Dreamchaser World Tour

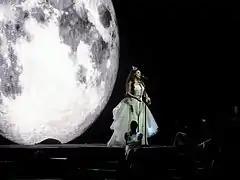
Brightman performing her Dreamchaser World Tour in Buenos Aires, Argentina

Brightman anticipated that the tour would be simple; the usual orchestra that accompanied her on previous tours was reduced to four musicians (a guitarist, a pianist,a drummer and a keyboard). The number of dancers was also reduced from being a large number to only two.